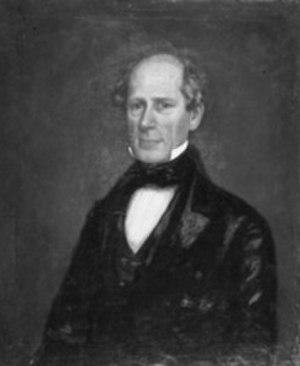
Depuis son attachement aux États-Unis le 15 mars 1820, l'État du Maine élit deux sénateurs, membres du Sénat fédéral.